Smith & Wesson Model 1

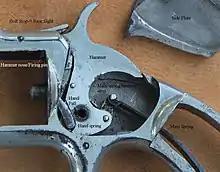
Lock of Smith & Wesson Model One, 3rd variation with side plate removed. The mainspring is under tension from a screw in the low-front grip frame as on modern S&W revolvers.

The 2nd Issue of the Model 1 looks similar to the 1st Issue, with several notable differences. The side plate on the 2nd Issue is much larger and irregularly shaped. The profile of the frame is flatter (a likely concession for manufacturing efficiency), and the hammer is one piece. Model 1 2nd Issues retain the flared, square cornered shaped grip and the octagonal tip-up style frame, and at first glance the two issues are easy to confuse.